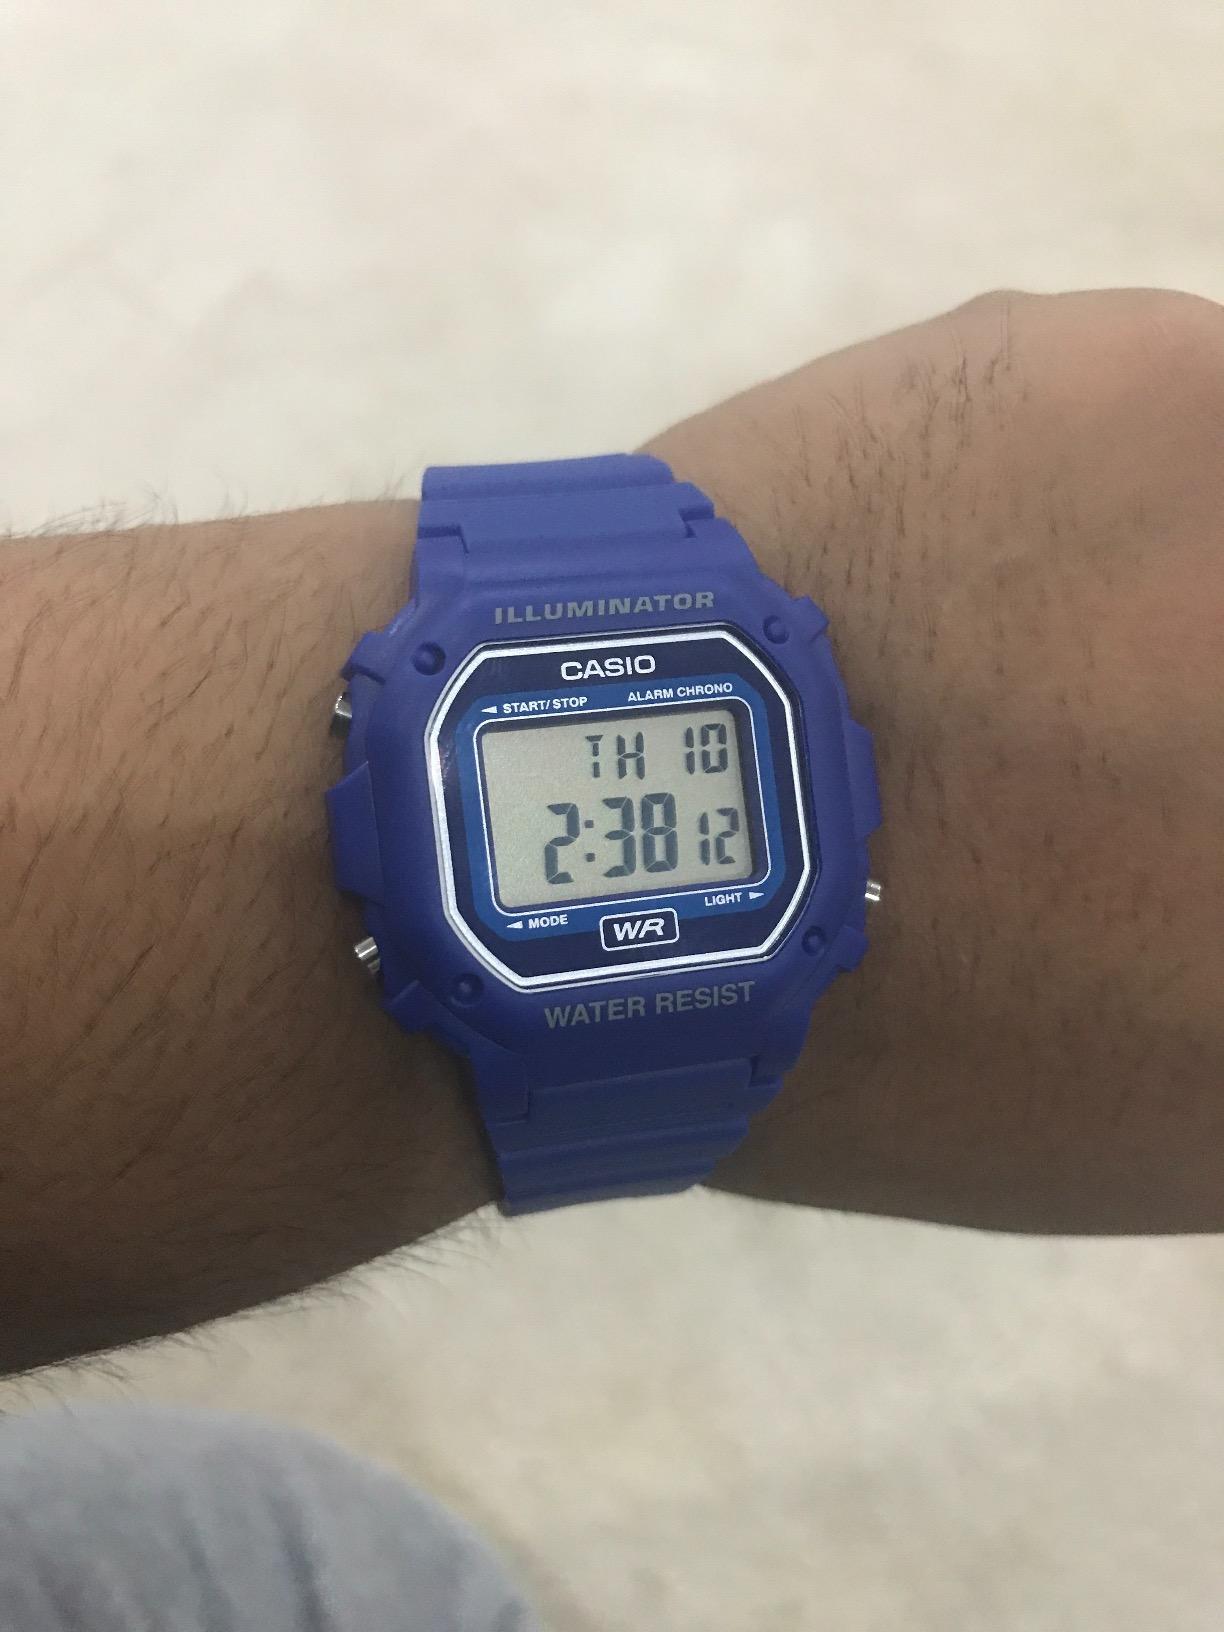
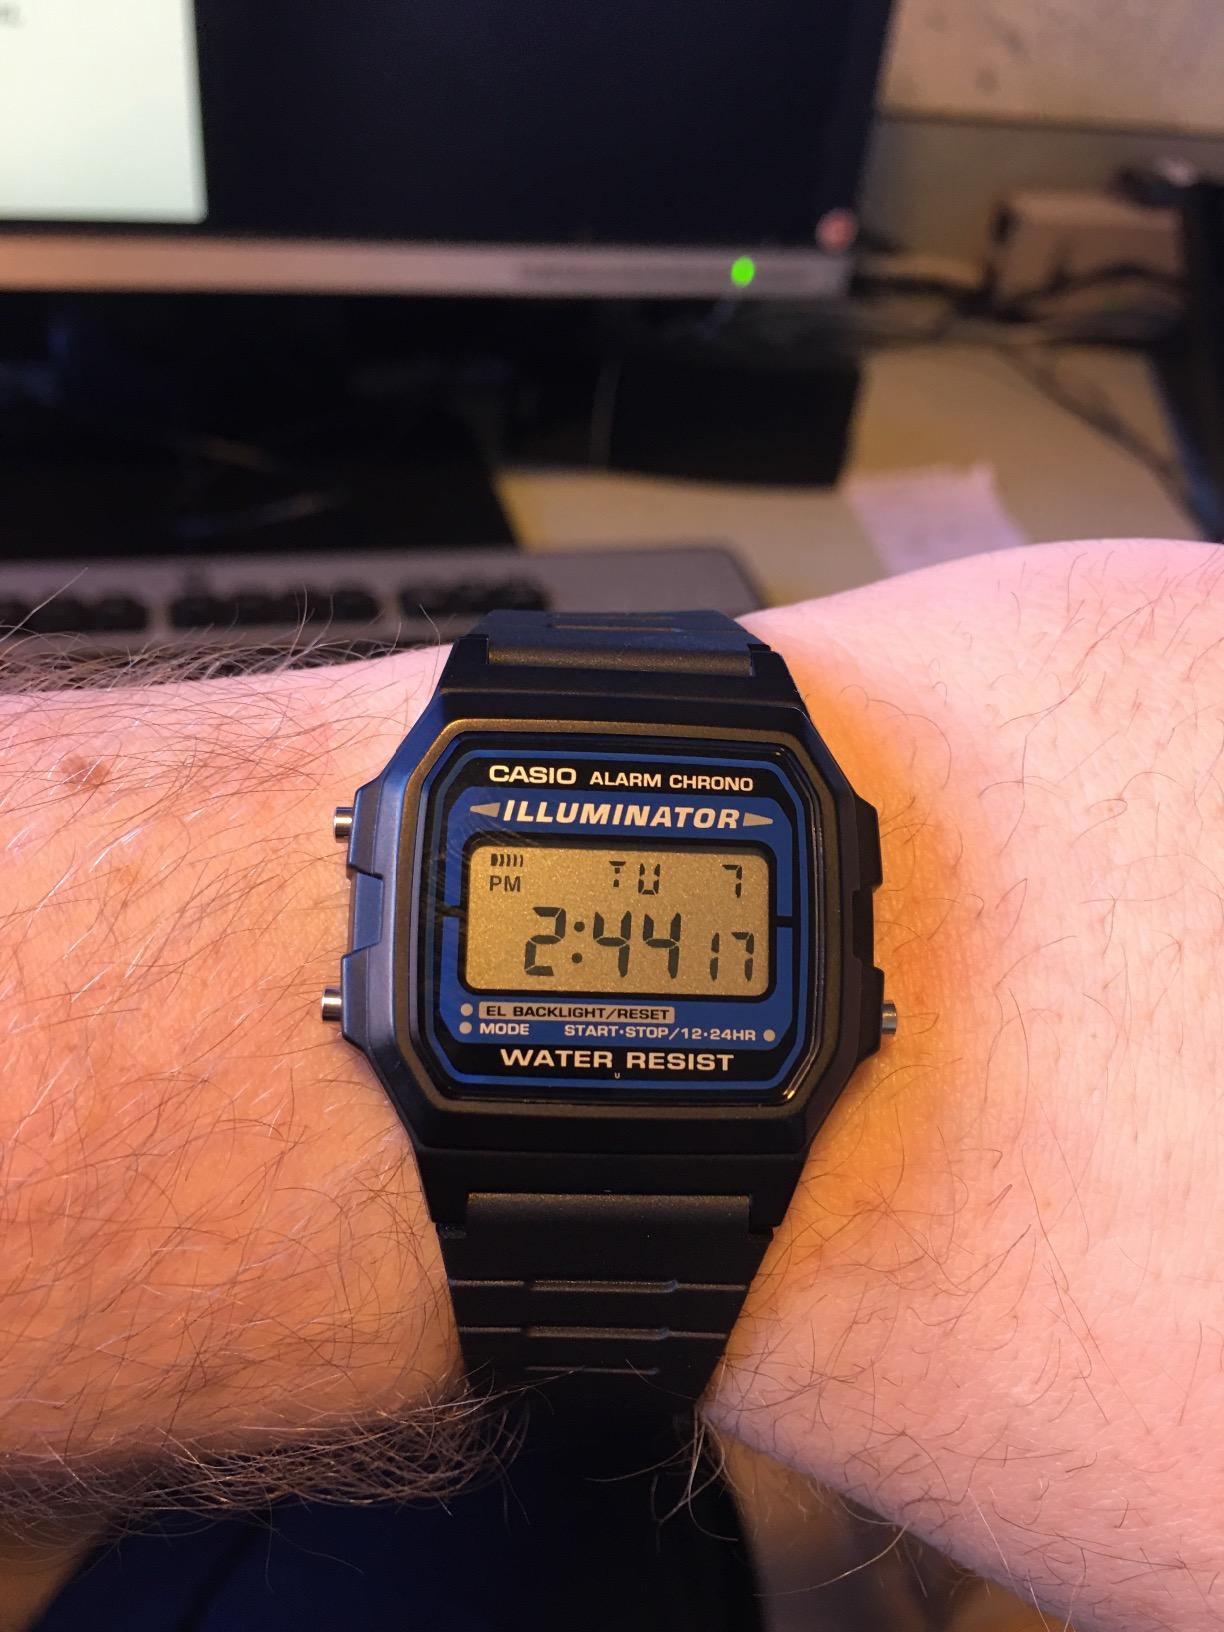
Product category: accessories_watch
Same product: no